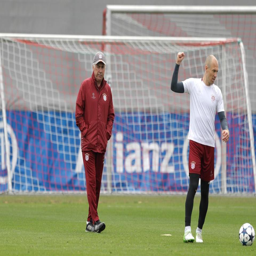
football player watched on as his players trained for the clash